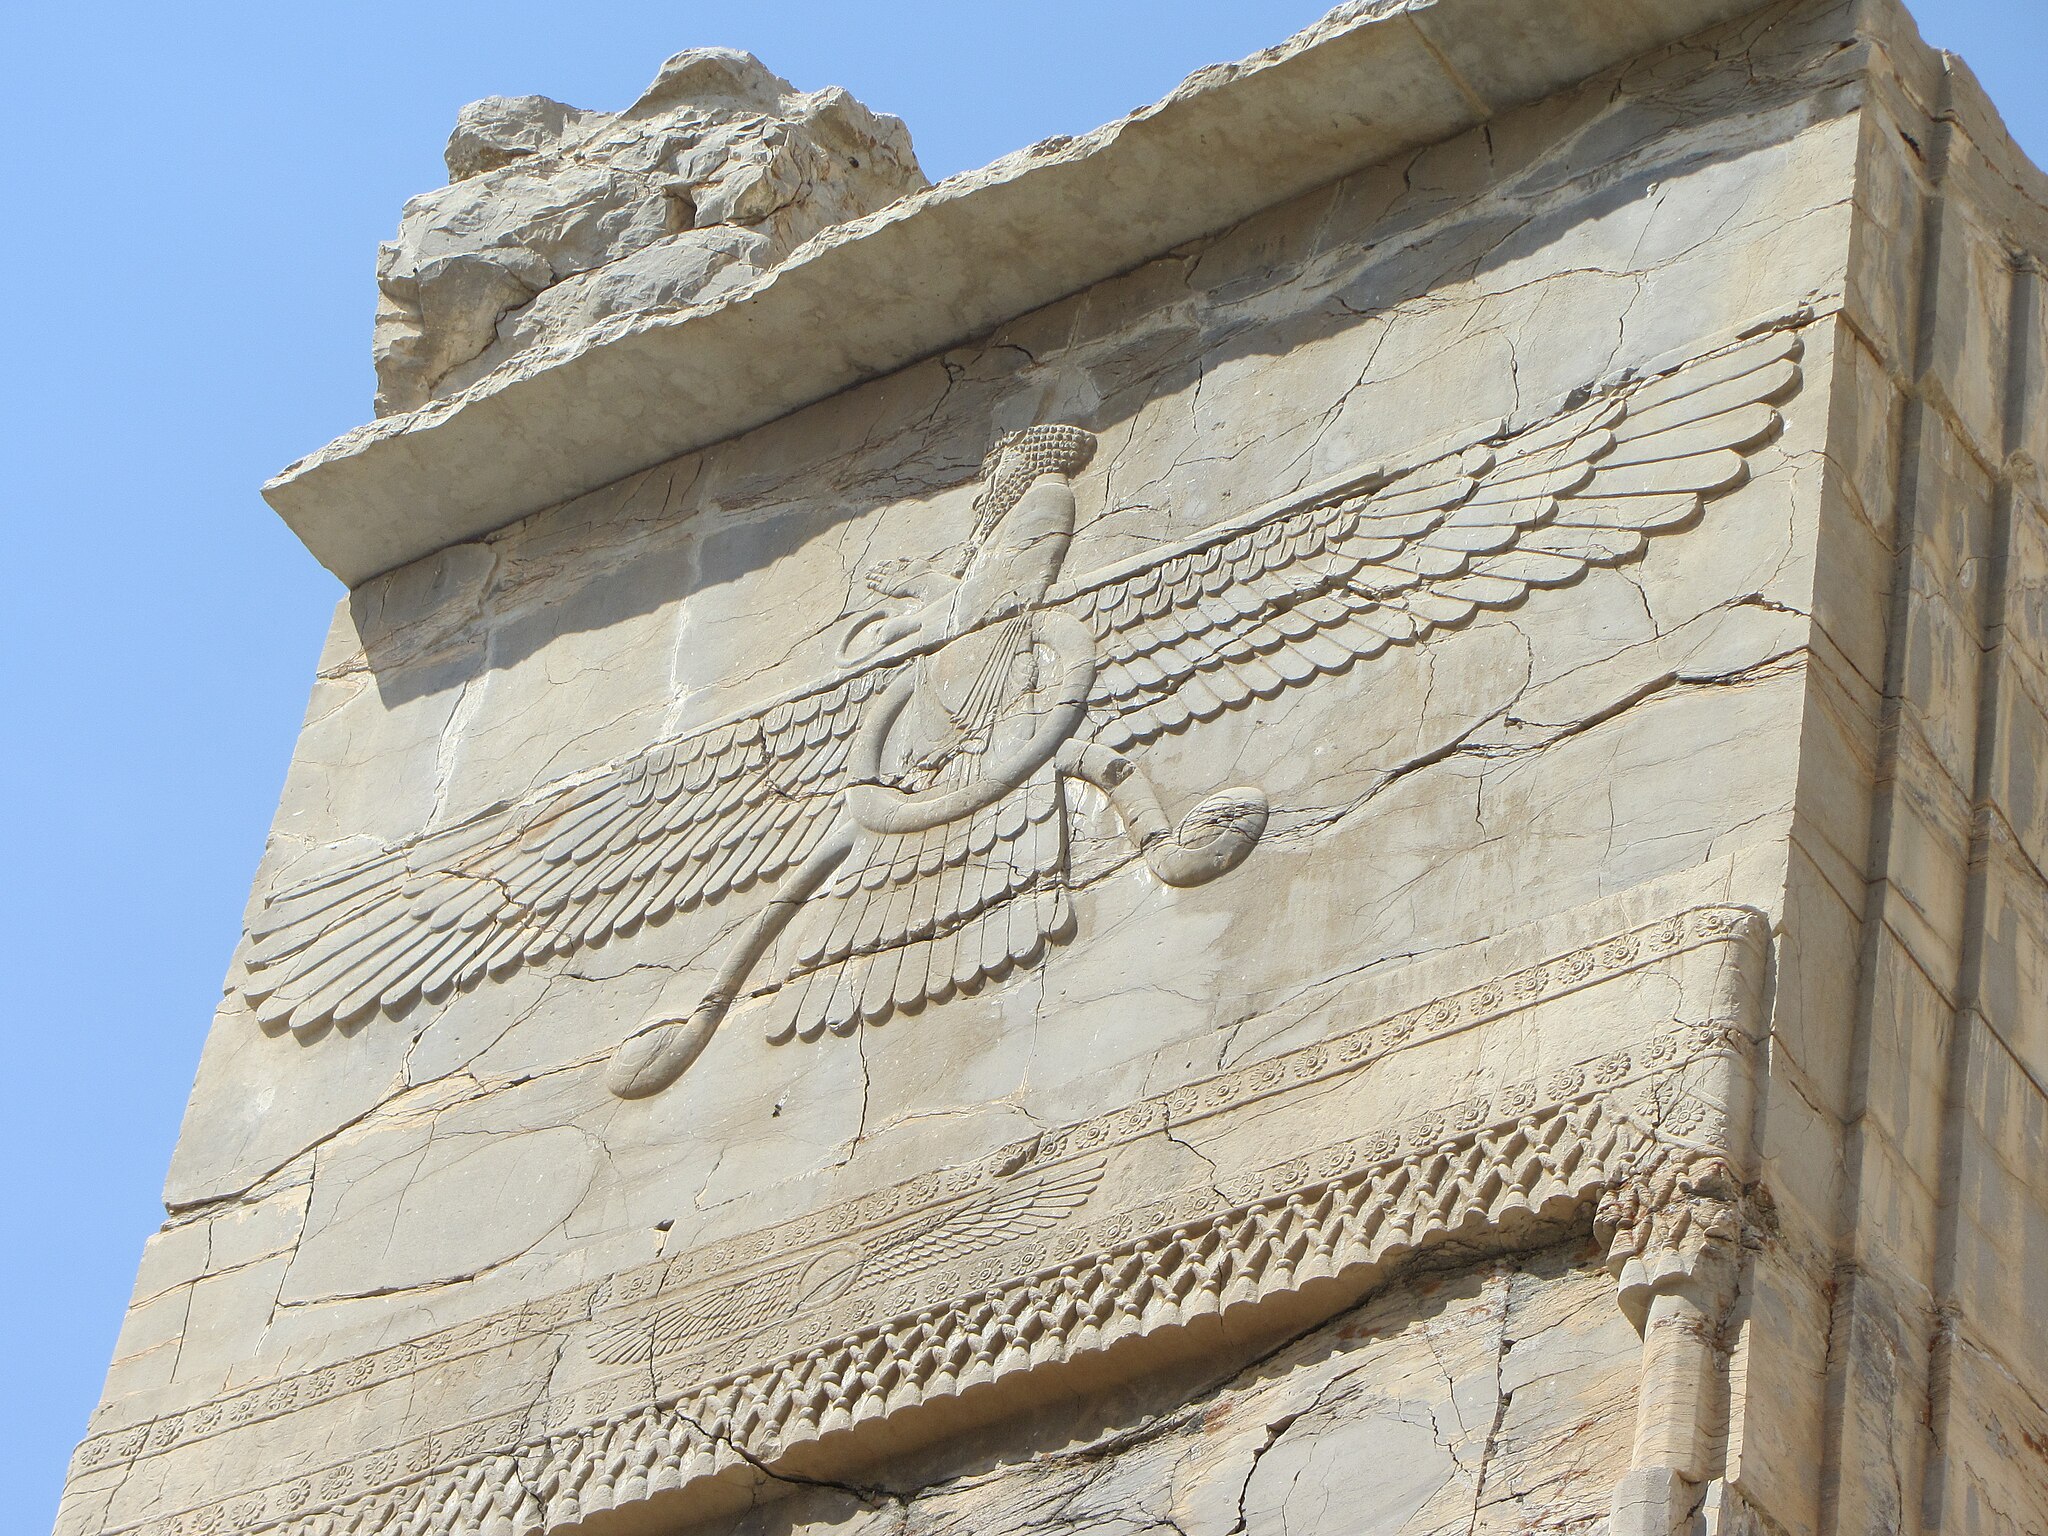
Title: Faravahar relief
Date: 2011-01-01 03:44:08
Categories: Images from Wiki Loves Monuments 2018, Self-published work, Cultural heritage monuments in Iran with known IDs, Uploaded via Campaign:wlm-ir, Images from Wiki Loves Monuments in Marvdasht, 2011 in Persepolis, Images from Wiki Loves Monuments 2018 in Iran, Iran photographs taken on 2011-01-01, Relief of Faravahar, Tripylon, Persepolis